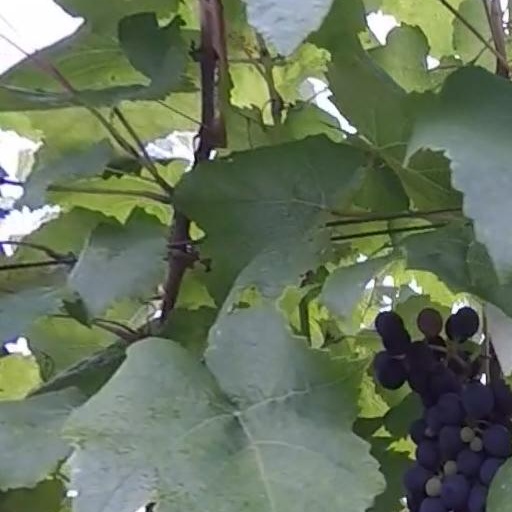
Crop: grape